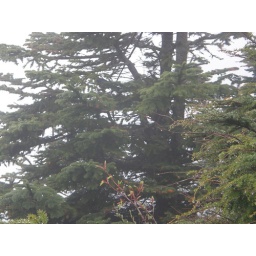
Blue jay or something up there, while sitting on Mt Si bench eating lunch in the cool clouds.